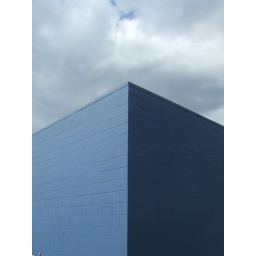
A blue building under clouds. Very eighties.